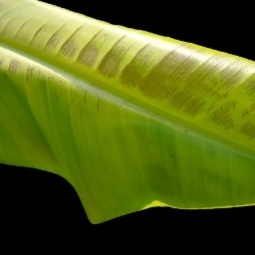
Label: Magnesium